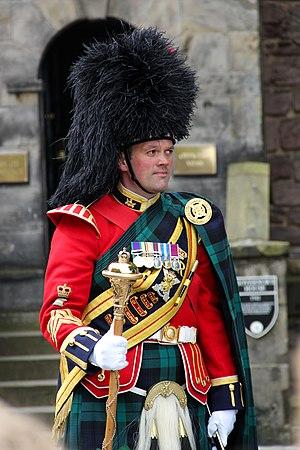
Tambour-Major de la musique du ""Royal Regiment of Scotland"", lors des célébrations du jubilée de diamant de la reine Élizabeth II au château d'Édimbourg, Écosse, Grande-Bretagne."
L'hon. colonel George Hysteron-Proteron CB est un personnage de fiction créé par l'écrivain britannique J. K. Stanford. Soldat de l'Armée britannique, chasseur et Lord du manoir de Five Mile Wallop, dans le Cambridgeshire. Il est aussi connu dans son club londonien, le Qu'hais, comme « Le vieux coq de bruyère ». C'est sous la forme de cet oiseau qu'il vit ses principales aventures. On le considère comme une figure comique de la littérature sportive et un fanatique de la chasse aux oiseaux.